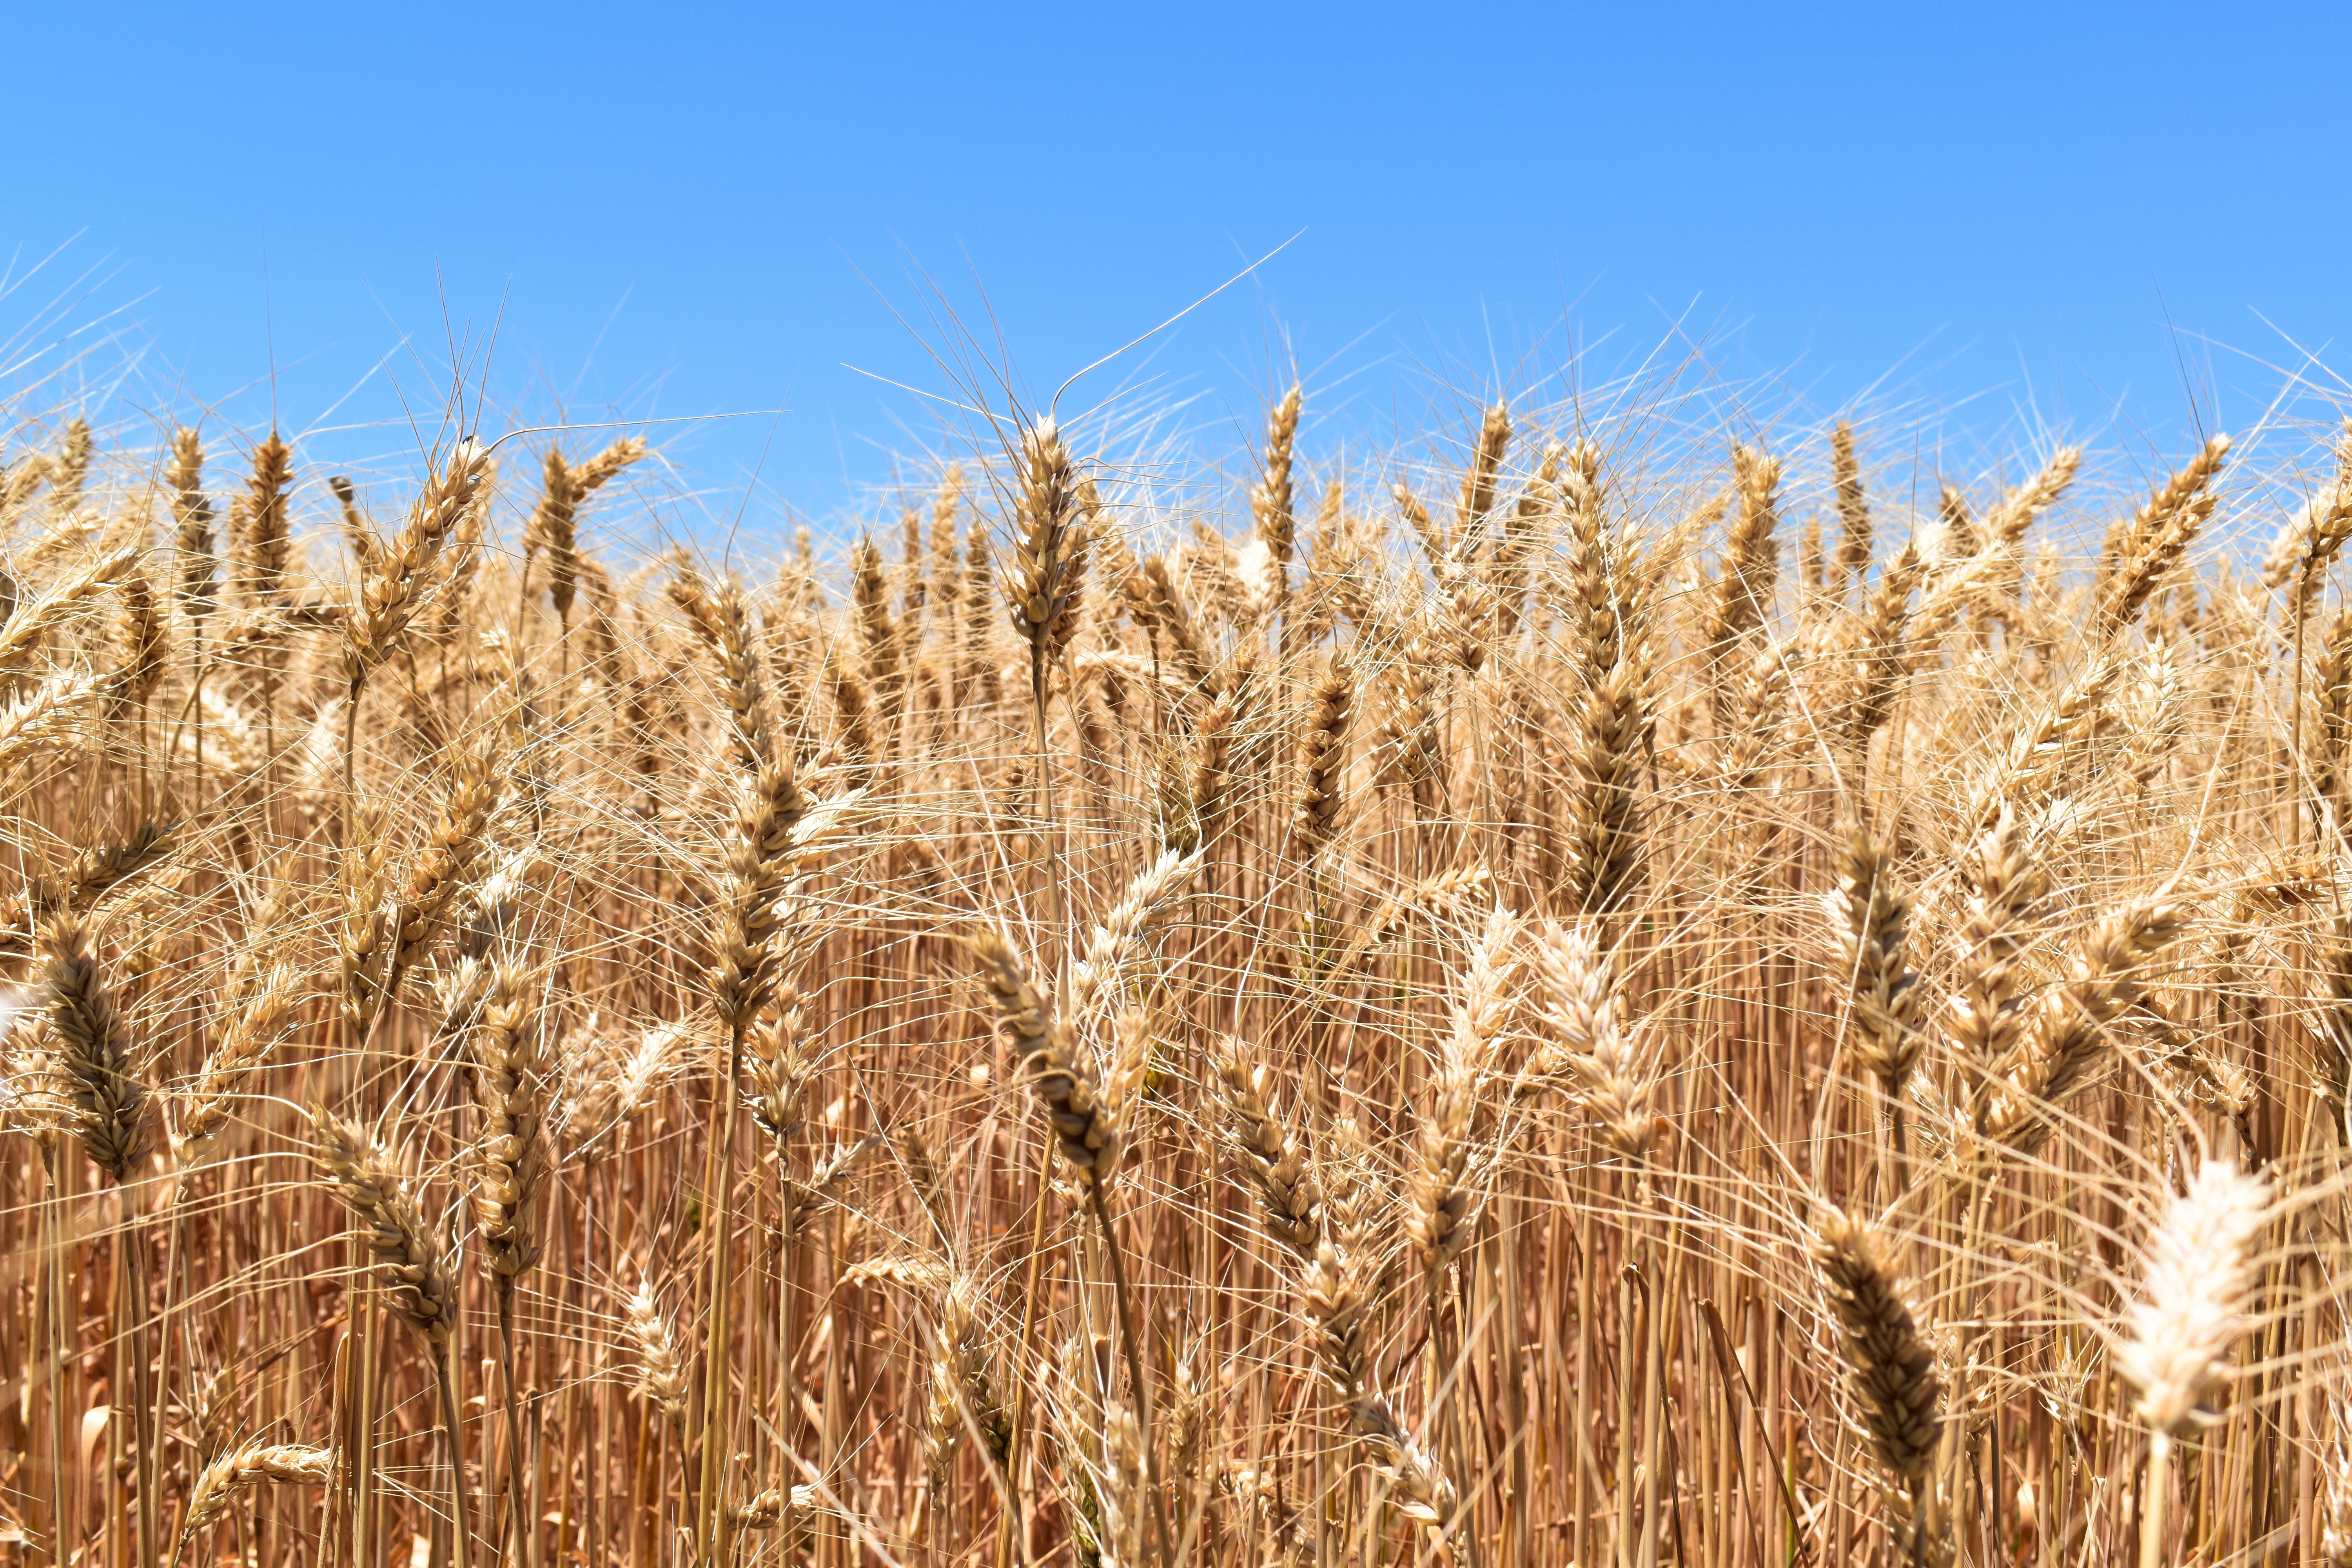
grass, plant, field, wheat, prairie, food, harvest, produce, crop, agriculture, cereal, rye, flowering plant, commodity, emmer, triticale, grass family, land plant, phragmites, food grain, einkorn wheat